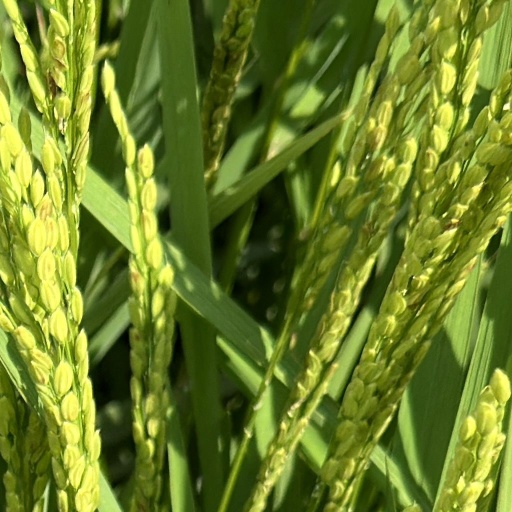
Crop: rice